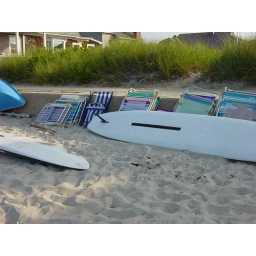
If you leave your chairs and your board by the sea wall, you don't waste beach time carrying them.